Evesham Friends Meeting House

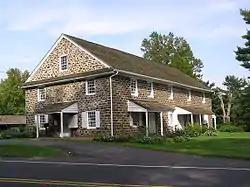

The Evesham Friends Meeting House, also known as the Mount Laurel Meeting House, is a historic Quaker meeting house located at Moorestown-Mt. Laurel and Hainesport-Mt. Laurel Roads (Evesboro Road) in the township of Mount Laurel in Burlington County, New Jersey, United States. It was added to the National Register of Historic Places on April 22, 1982, for its significance in architecture, military history, and religion.